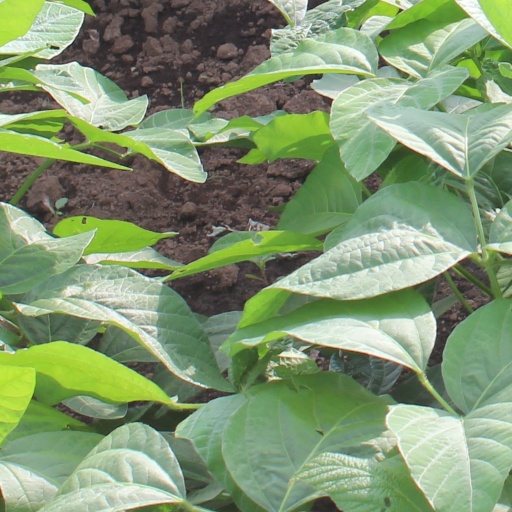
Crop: soybean